Haslemere

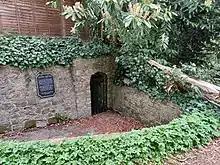
Town Well – one of the old wells which served the area (at the end of Well Lane)

Neither Shottermill nor Haslemere are directly mentioned in Domesday Book, but the land on which the two settlements are now located was divided between the Farnham and Godalming Hundreds respectively. The south western corner of Surrey is thought to have been sparsely populated in the 11th century, but it is possible that some of the mills listed under the entry for Farnham, were located on the Wey in the Shottermill area.